Serbia–United States relations

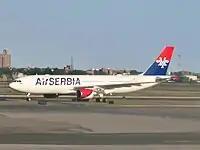
Air Serbia Airbus A330-200 at JFK International Airport

After Milošević was arrested by the police under the new Yugoslav government, the United States pressured Yugoslavia to extradite Milošević to the ICTY or lose financial aid from the International Monetary Fund and World Bank. In March 2001, American economist Joseph Stiglitz traveled to Belgrade to talk to a prominent Democratic Opposition leader, Zoran Đinđić, about the potential consequences of IMF-sponsored austerity. Koštunica denounced the extradition of his predecessor to the Hague Tribunal, which he saw as an instrument of U.S. foreign policy, and opposed NATO involvement in Kosovo.